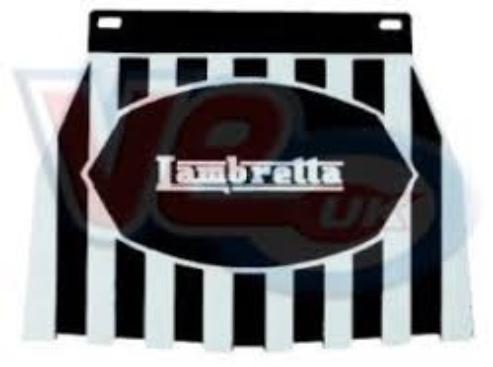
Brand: lambretta
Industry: Transportation